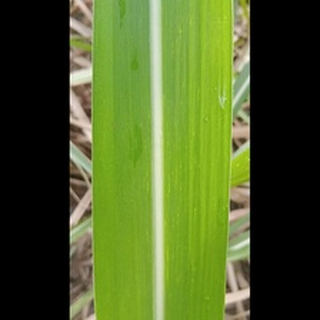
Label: healthy_sugarcane